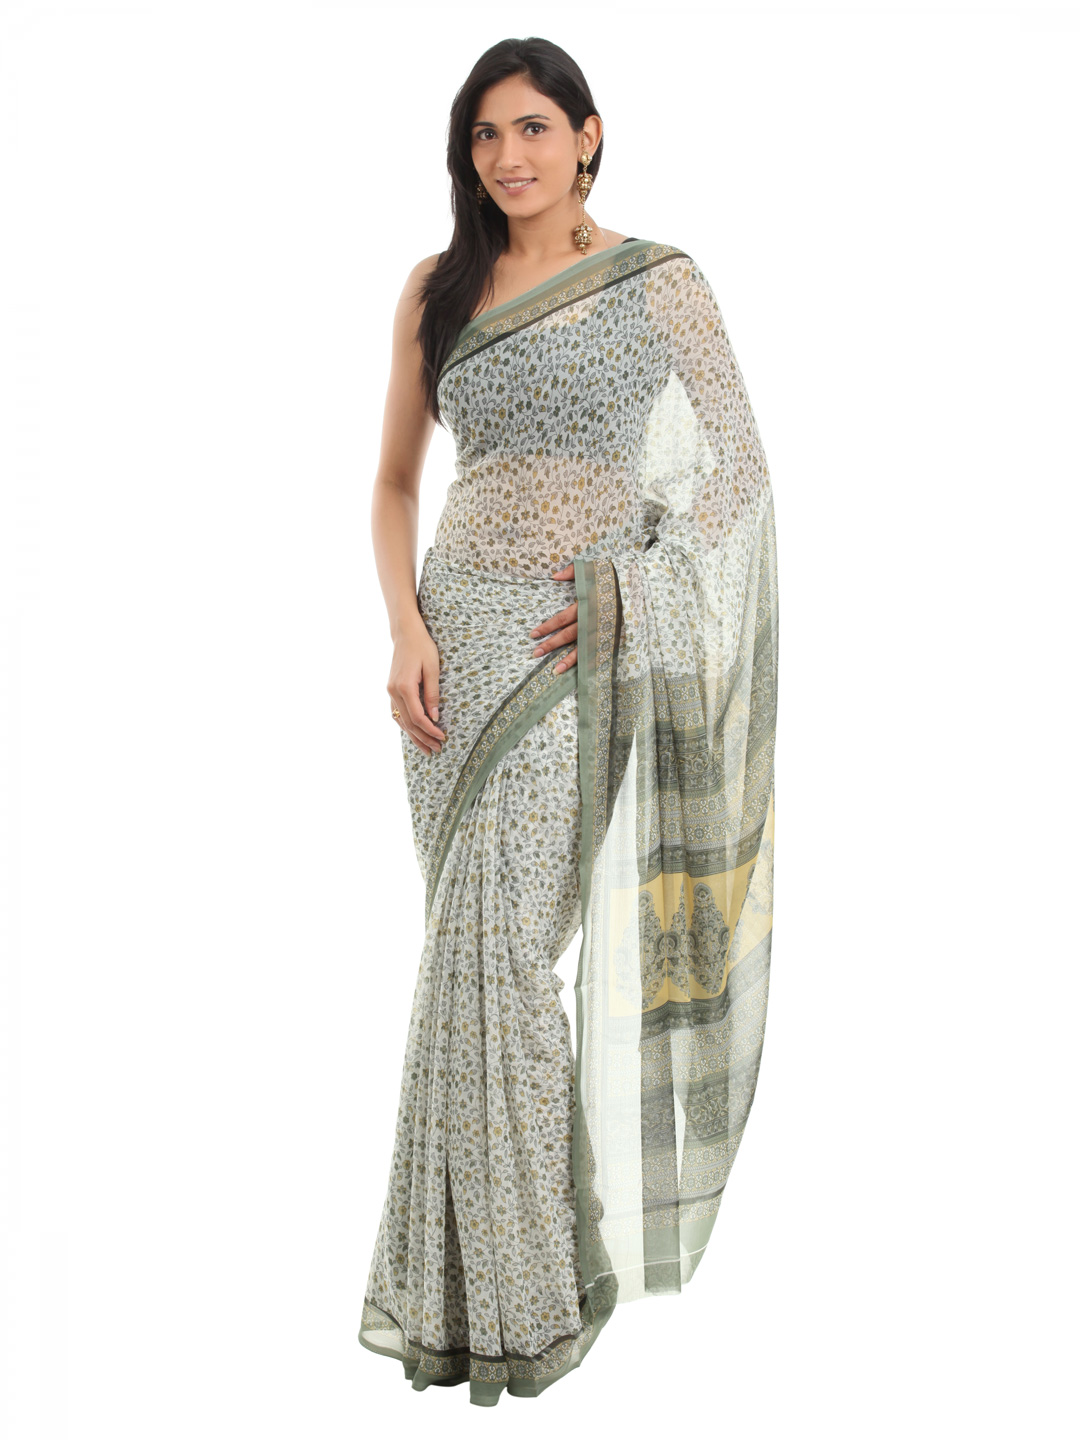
FNF Printed White Sari
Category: Apparel / Saree / Sarees
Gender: Women
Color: White
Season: Fall 2012
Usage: Ethnic